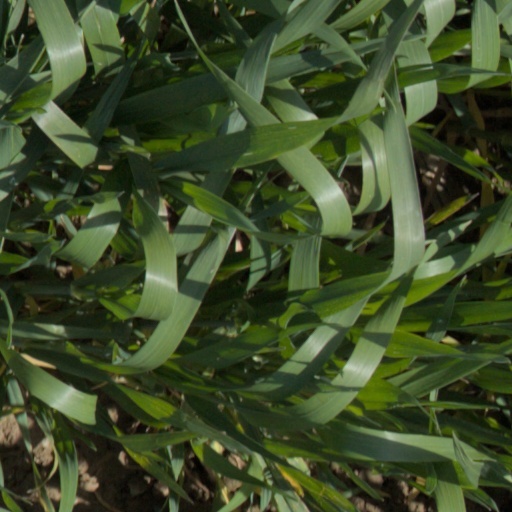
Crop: wheat